Cathodic arc deposition

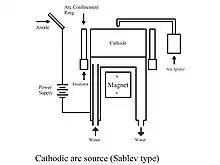
Sablev type Cathodic arc source with magnet to steer the movement of arc spot

A Sablev type Cathodic arc source, which is the most widely used in the West, consists of a short cylindrically shaped, electrically conductive target at the cathode with one open end. This target has an electrically-floating metal ring surrounding it, working as an arc confinement ring (Strel'nitskij shield). The anode for the system can be either the vacuum chamber wall or a discrete anode. Arc spots are generated by a mechanical trigger (or igniter) striking on the open end of the target making a temporary short circuit between the cathode and anode. After the arc spots are generated they can be steered by a magnetic field, or move randomly in absence of magnetic field.